Police and prison abolition

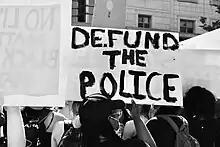

Defunding the police can be considered as a step towards abolition, by using funds allocated to police to invest in community initiatives intended to reduce crime and therefore the need for policing over time until the institution is fully abolished. Such initiatives could include social workers, mental health therapy, domestic abuse centres, drug counselling, and low cost housing. For instance, in Oakland, California, the police budget is over 40% of the city's discretionary spending. In many US cities, the police department is the largest single budget item.